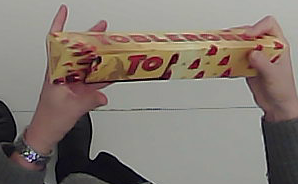
Product: toblerone_white